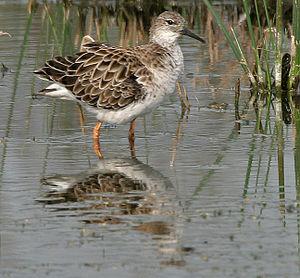
Le delta intérieur du Niger est une région naturelle du Mali s'étendant sur 64 000 km², entre les 4ᵉ et 6ᵉ degrés Ouest et les 13ᵉ et 16ᵉ degrés Nord, entre les villes de Djenné et Tombouctou.